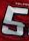
Number: 5